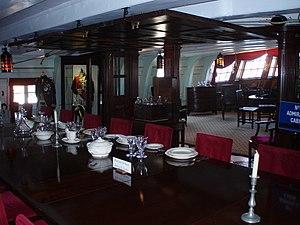
Le HMS Victory est un navire de ligne de 1er rang britannique à trois-mâts voiles carrées.